Chek Jawa

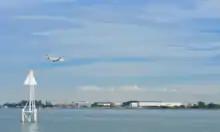
Front Beacon during high tide at Chek Jawa Wetlands

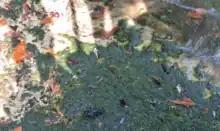
Mudskippers

Tanjong Chek Jawa (or Tanjung Chek Jawa or simply Chek Jawa) is a cape and the name of its 100-hectare wetlands located on the south-eastern tip of Pulau Ubin, an island off the north-eastern coast of the main island of Singapore. Chek Jawa is among the last few places left in Singapore with a natural rocky shore.